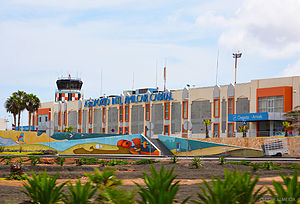
Amílcar Cabral International Airport
Amílcar Cabral International Airport, også kendt som Sal International Airport eller Amílcar Cabral Airport, er den største internationale lufthavn i Kap Verde. Den er beliggende på øen Sal, to kilometer vest for byen Espargos. Siden 1975 har lufthavnen været opkaldt efter den revolutionære leder Amílcar Cabral.